Gus Kasapis

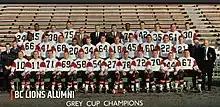
1964 Grey Cup Champions BC Lions

Constantinos Gus Kasapis (born March 18, 1942) is a former Canadian football player who played for the BC Lions, Edmonton Eskimos and Calgary Stampeders. He won the Grey Cup with the Lions in 1964. He played college football at the University of Iowa.